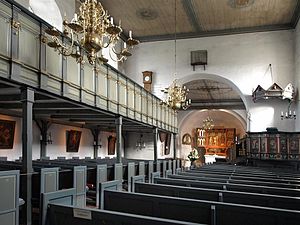
Sankt Severin Kirke (Kejtum)
Den indre kirke
"Sct. Severin er en evangelisk-luthersk kirke i Kejtum Sogn på den nordfrisiske ø Sild i det nordlige Tyskland. Den fik sit navn fra en biskop fra det 4. århundrede ""Severin von Köln"". Kirken står lidt udenfor Kejtum på en gesthøj. På dette sted, blev den første kirke opført omkring 1020 på et førkristent kultsted. Efter sagnet blev kirke bygget af Knud den Store. Det skønnes at stedet var et blotsted for Odin. Kirken hørte under klostret i Odense og blev i 1188 viet til den hellige Knud. Den nuværende kirke er første gang nævnt på skrift i 1240. Undersøgelser i nutiden har vist, at tagkonstruktionen sandsynligvis kan dateres til 1216.